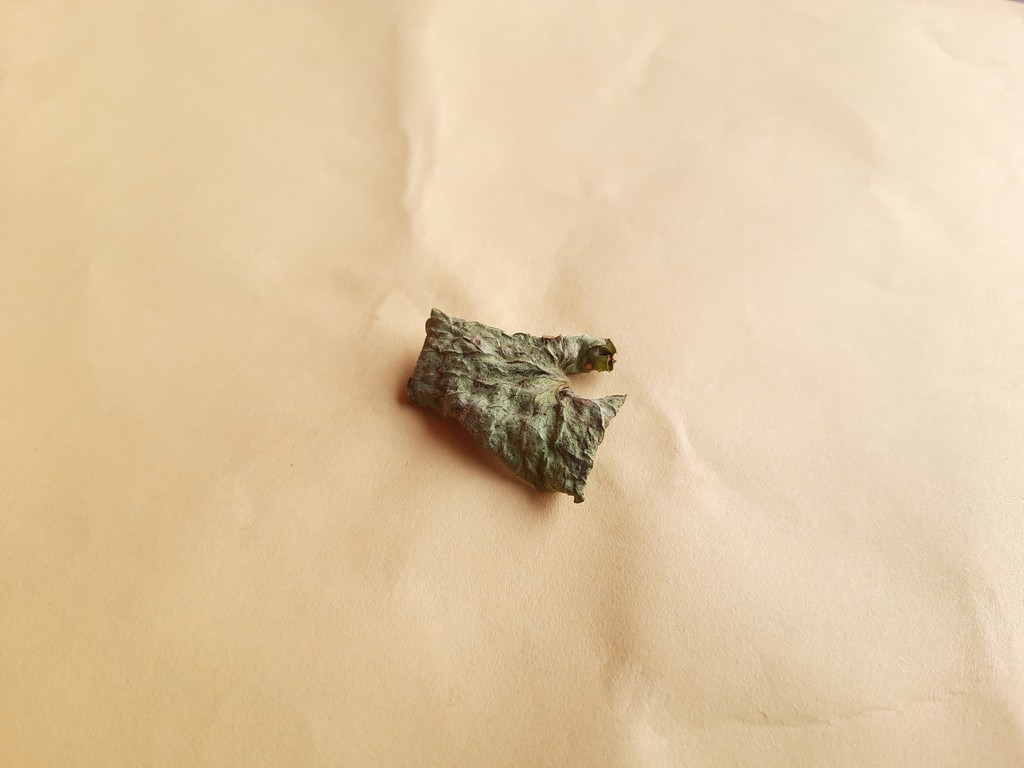
Label: Dried